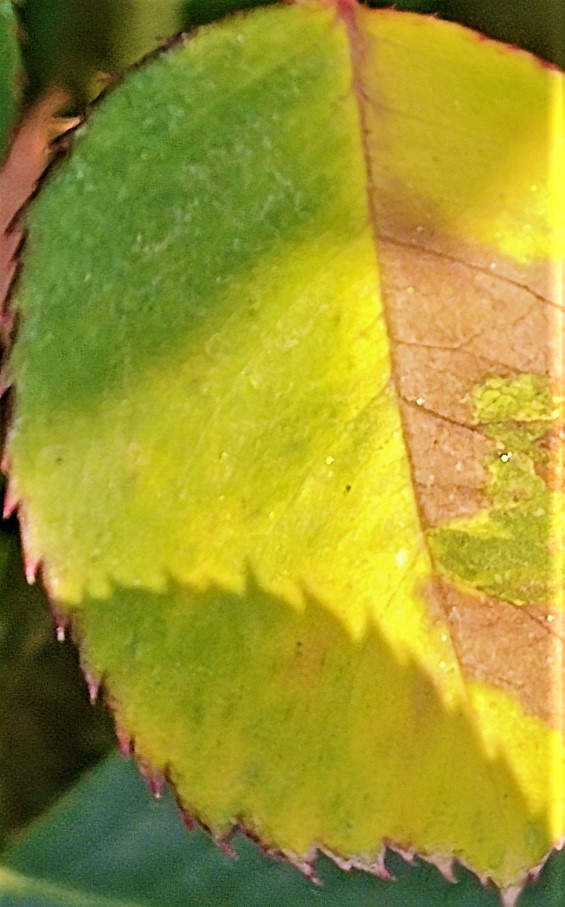
Label: Downy Mildew